Kevin A. Short

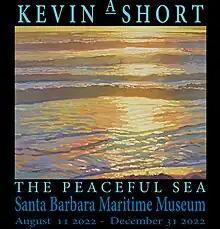
"The Peaceful Sea"

In 2013 Short was selected for a retrospective of his work by the Carnegie Museum of Art in Ventura County, California. The retrospective exhibition “Diffusion- Paintings of Blinding Light" featured a collection of “glare” paintings.